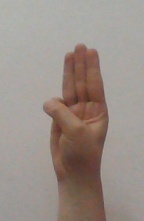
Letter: thaa